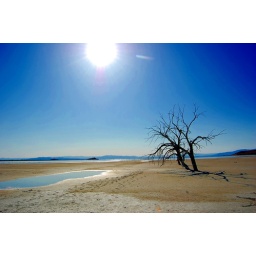
This trip there was water in the formerly dry lake bed of the Three Trees